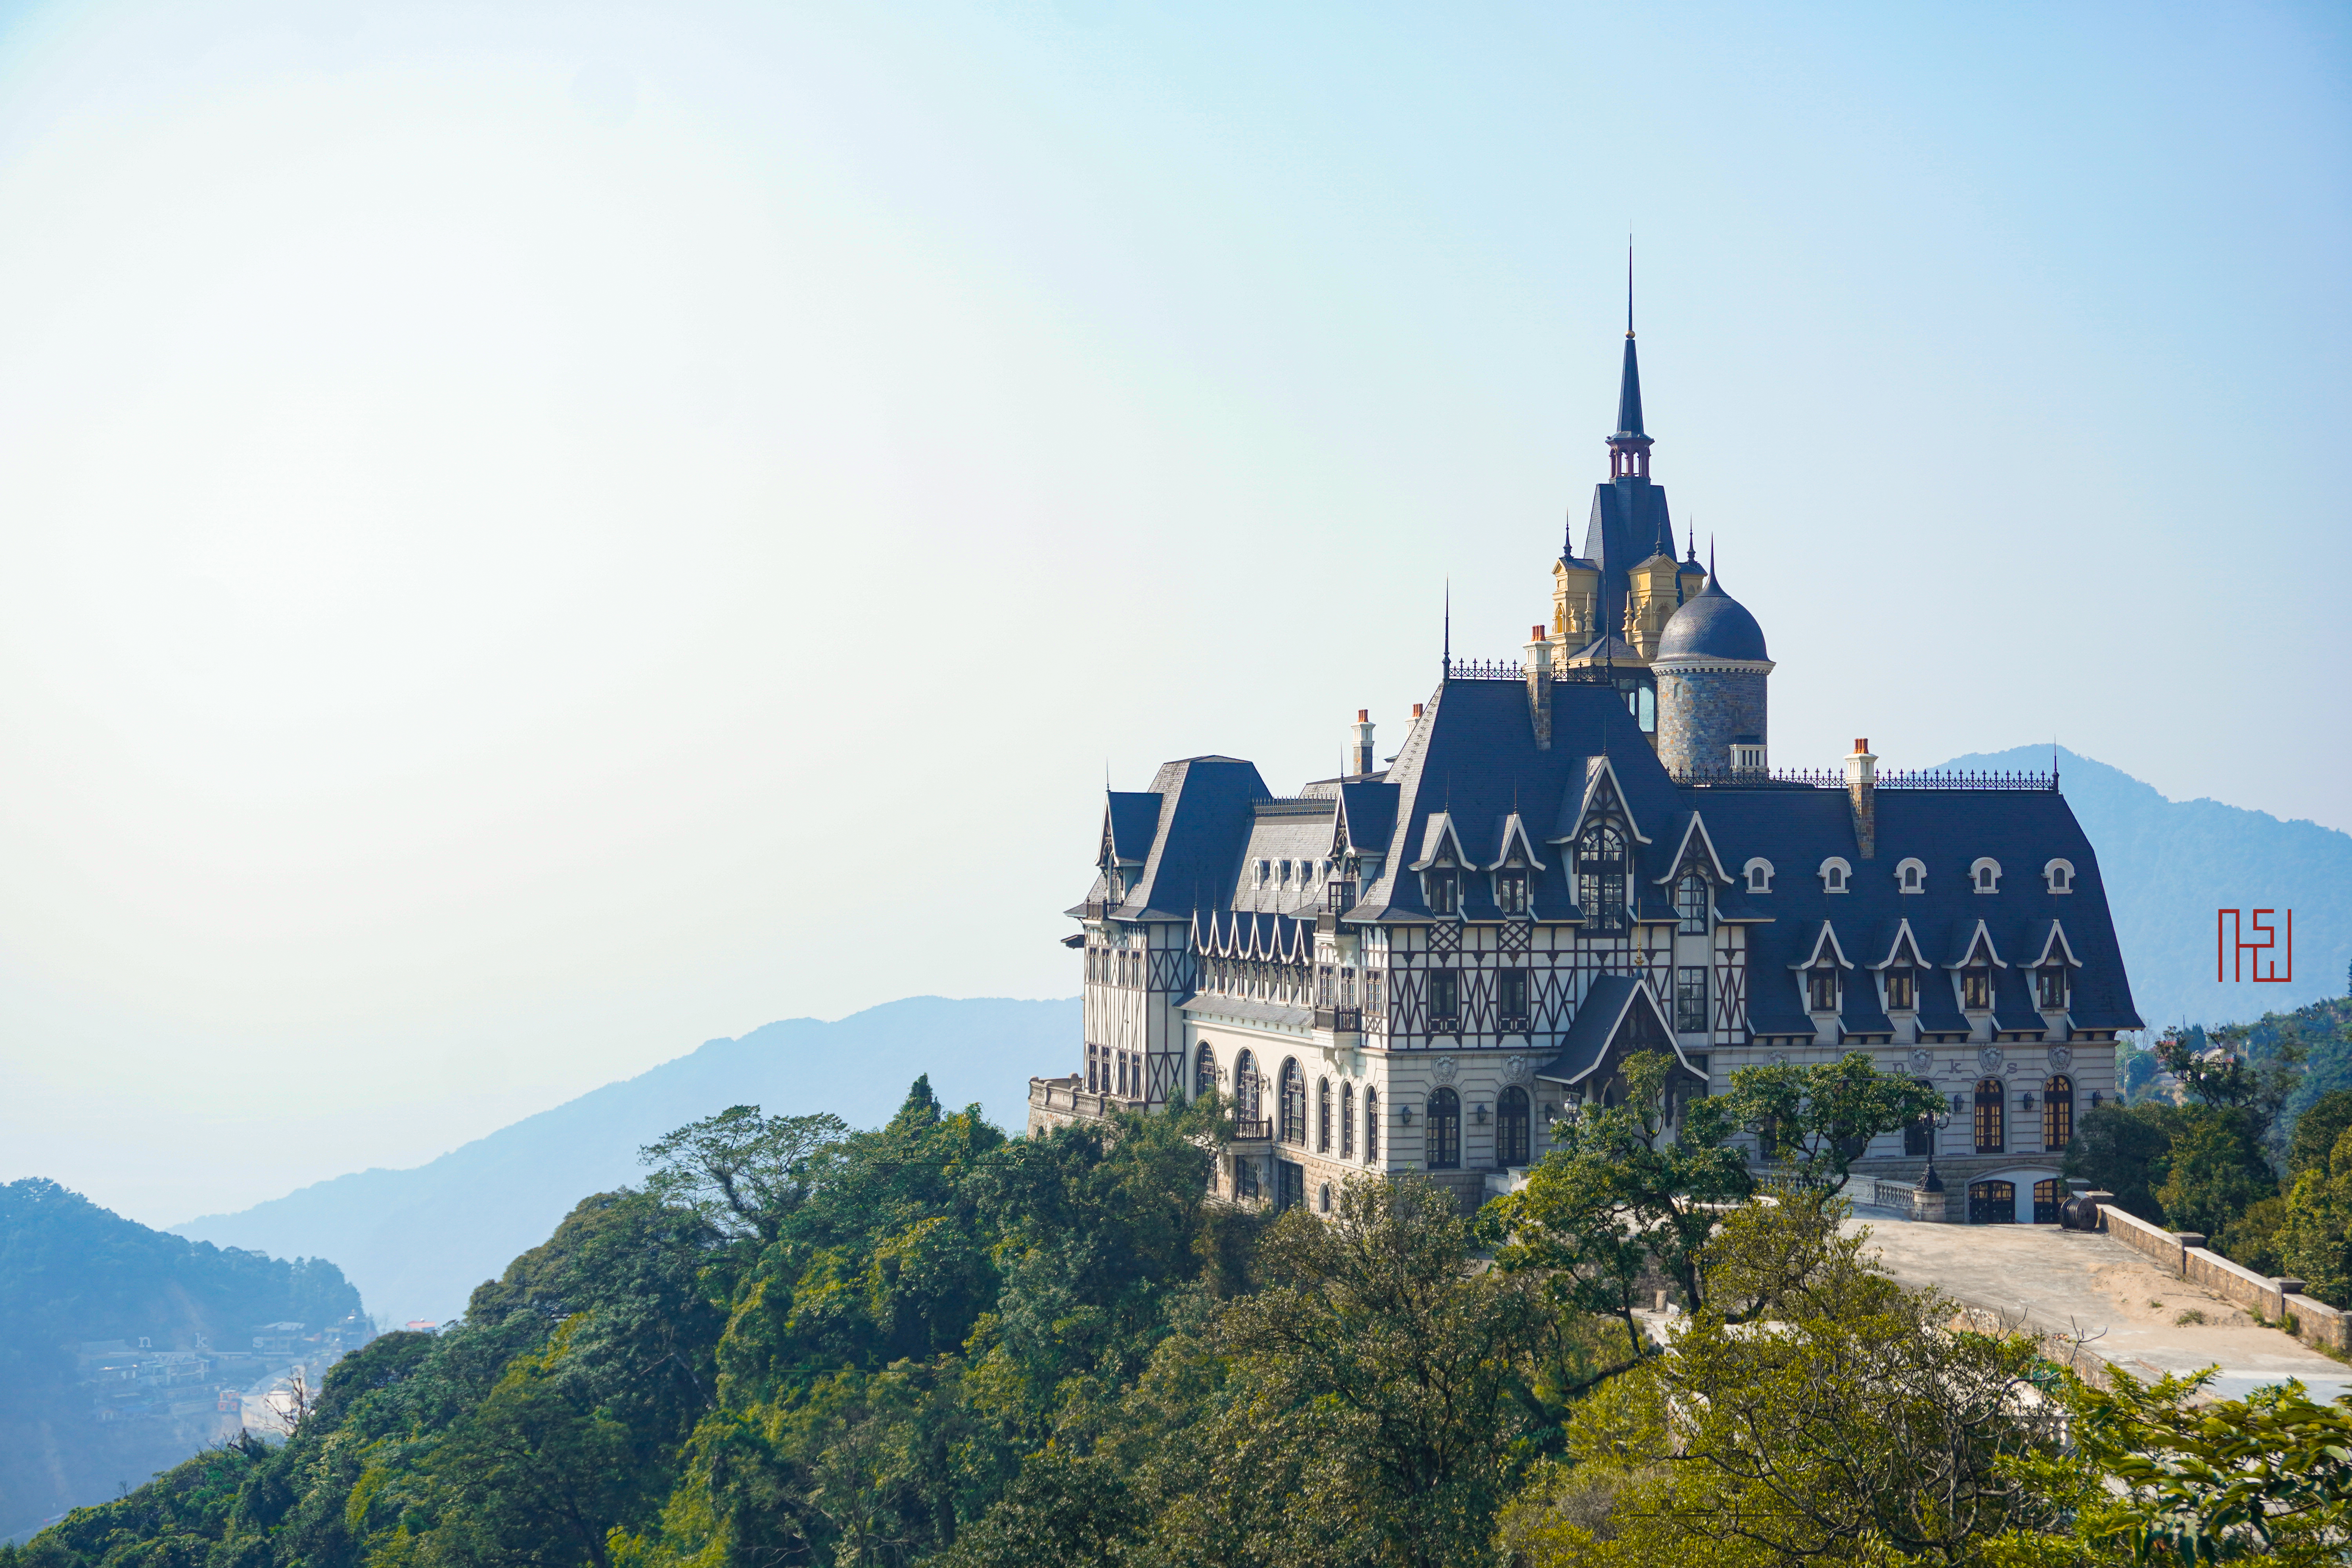
user: text: Mái chính của tòa nhà có màu gì?
assistant: text: Mái chính của tòa nhà có màu xanh dương đen hoặc xanh đen (cho mái ngói dốc) và màu vàng hoặc vàng đồng (cho các mái vòm nhỏ ở tháp trung tâm).

user: text: Tòa nhà trong hình nằm ở khu du lịch nổi tiếng nào của Việt Nam?
assistant: text: Tòa nhà trong hình nằm ở khu du lịch nổi tiếng của Việt Nam là Thị trấn Tam Đảo (hoặc Khu du lịch Tam Đảo).

user: text: Kiến trúc của tòa nhà trong hình gợi nhớ đến phong cách kiến trúc của quốc gia nào?
assistant: text: Kiến trúc của tòa nhà trong hình gợi nhớ đến phong cách kiến trúc Pháp hoặc châu Âu cổ điển/Phục hưng (cụ thể là kiến trúc lâu đài, biệt thự), với mái dốc, nhiều tầng, cửa sổ vòm và tháp nhọn.

user: text: Tòa nhà trong hình được xây dựng trên núi nào, và ở phía nào của tòa nhà có thể nhìn thấy những dãy núi mờ xa cùng một phần khu dân cư?
assistant: text: Tòa nhà trong hình được xây dựng trên đỉnh núi hoặc sườn núi cao của dãy Tam Đảo. Ở phía sau (bên phải) của tòa nhà có thể nhìn thấy những dãy núi mờ xa chồng lên nhau và một khu dân cư nhỏ nằm rải rác ở triền dốc.